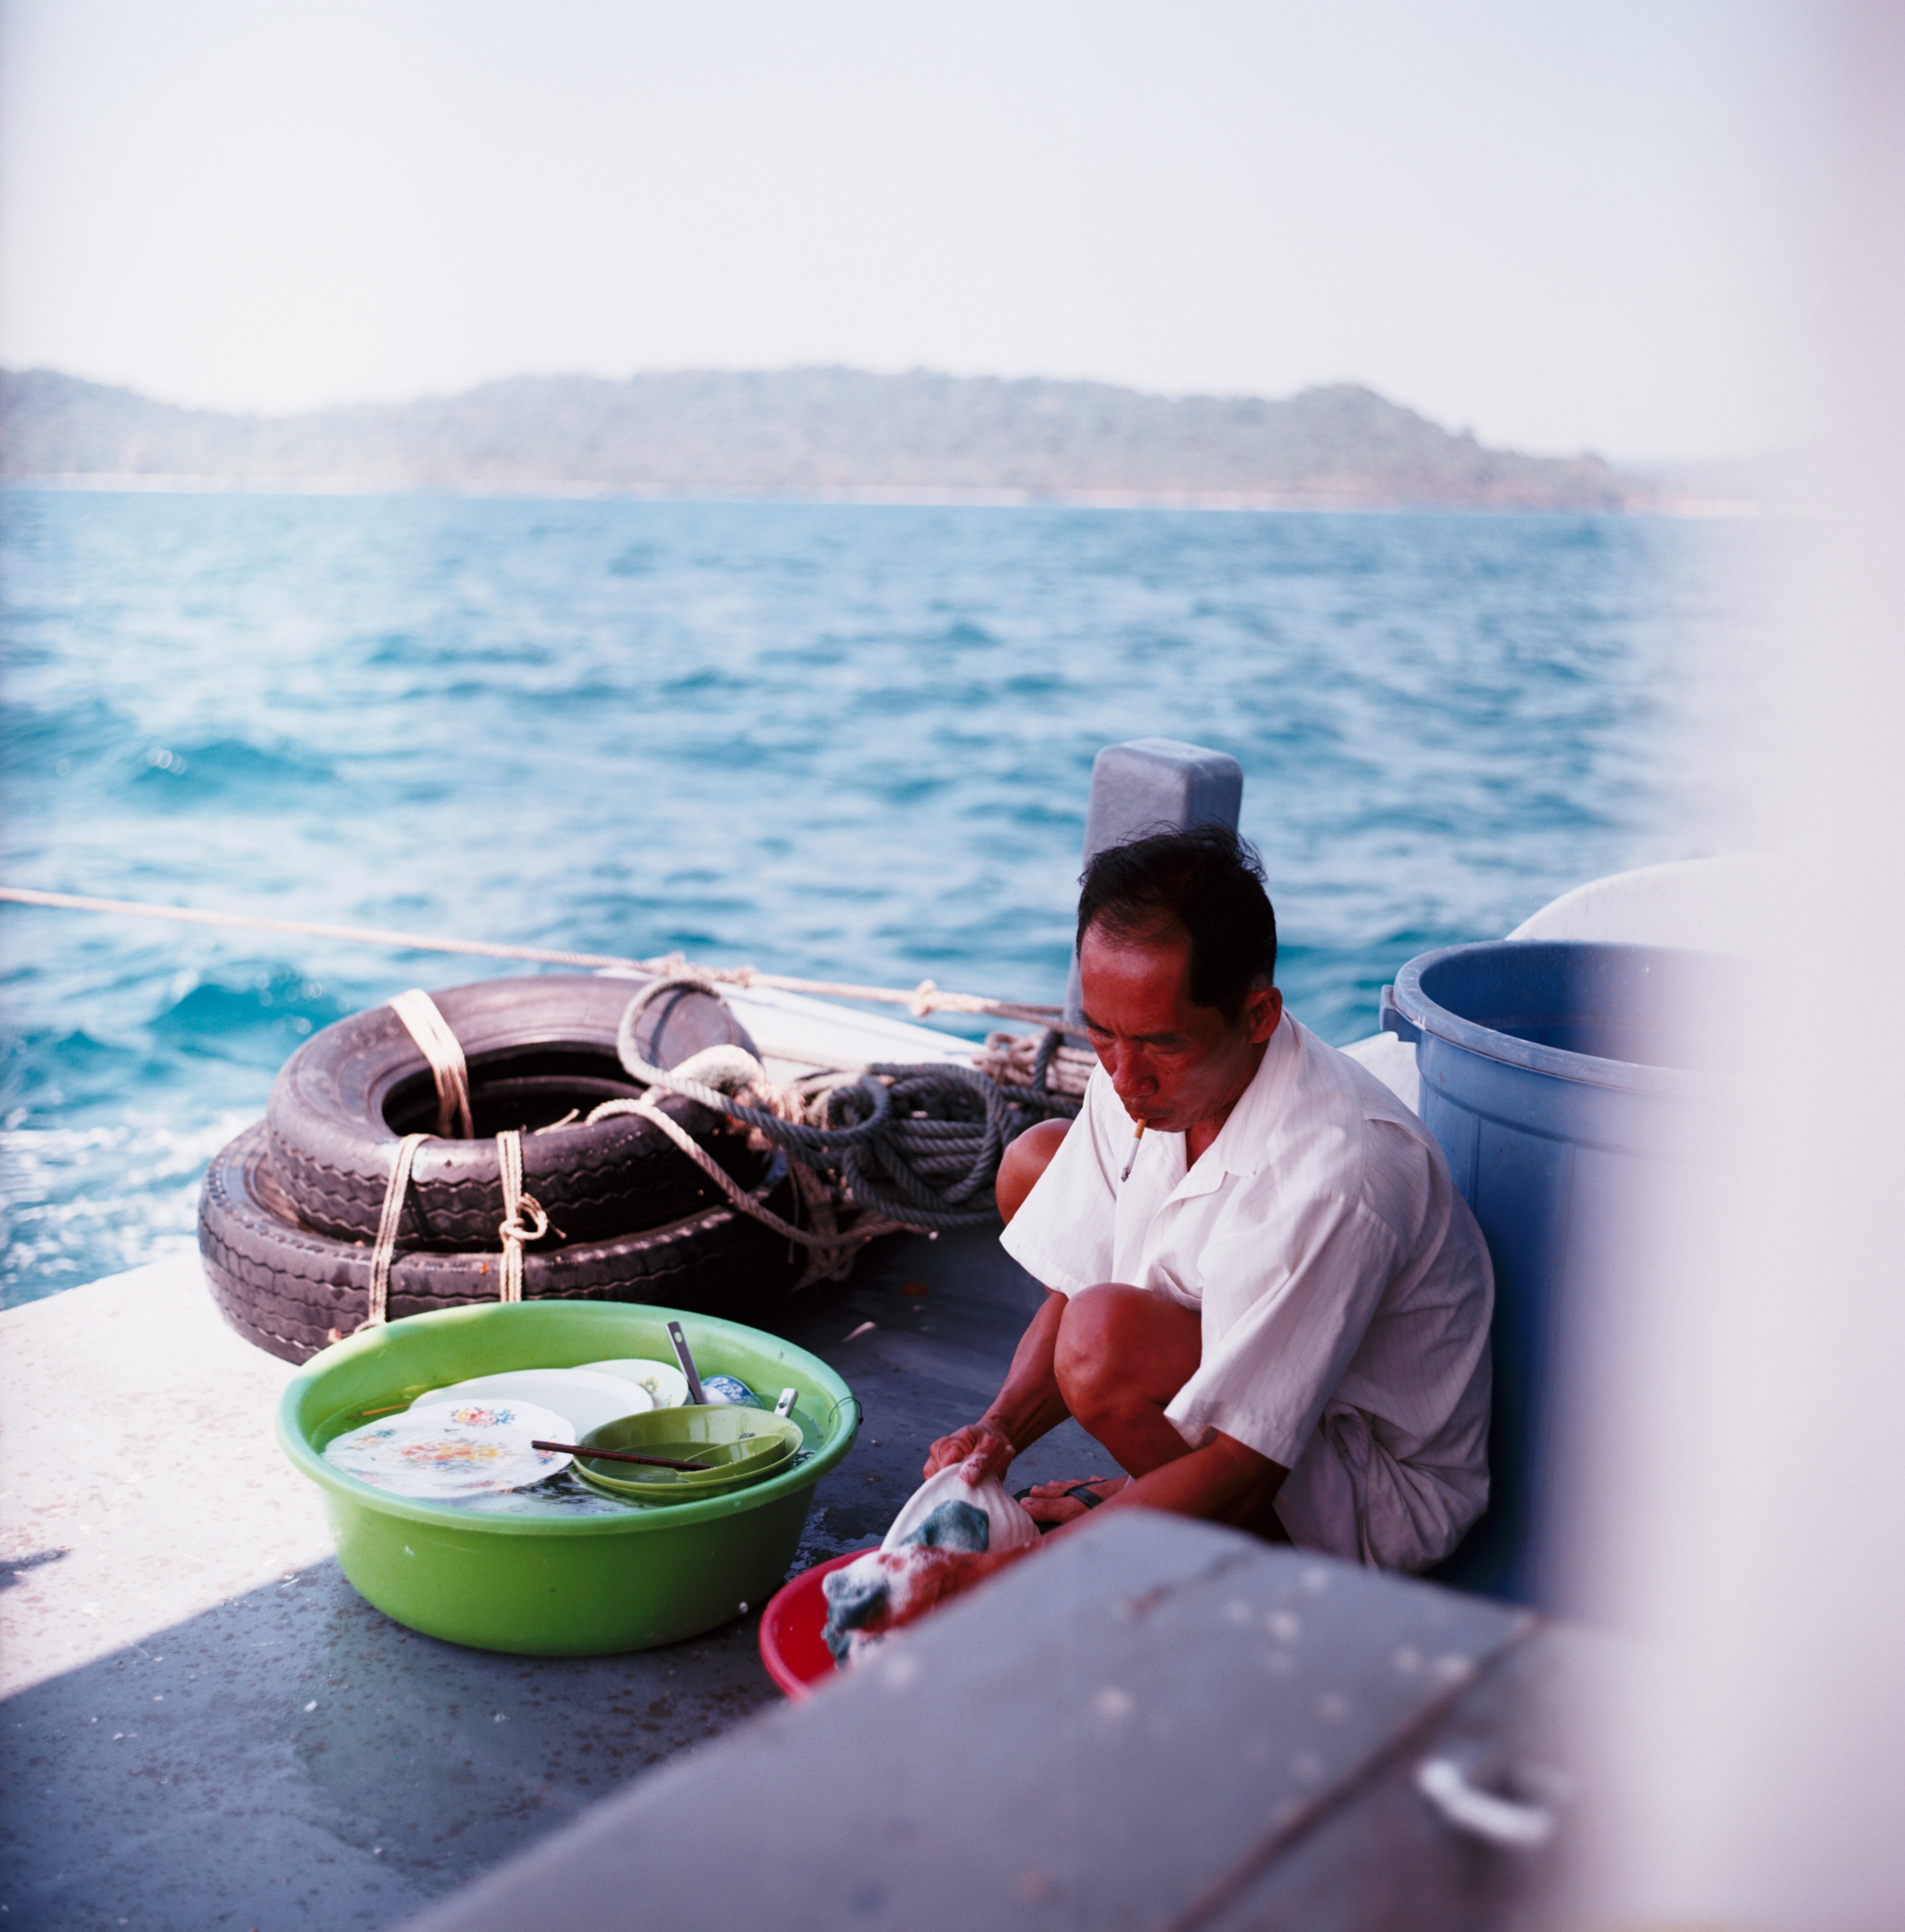
man, sea, water, cloud, boat, vacation, vehicle, island, blue